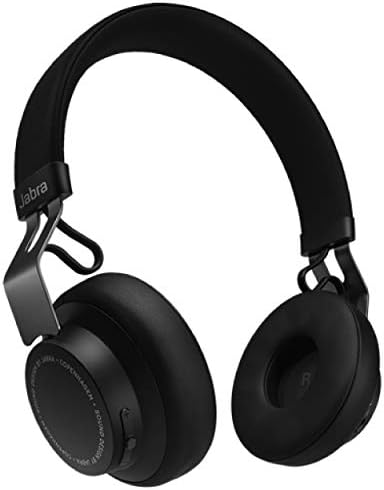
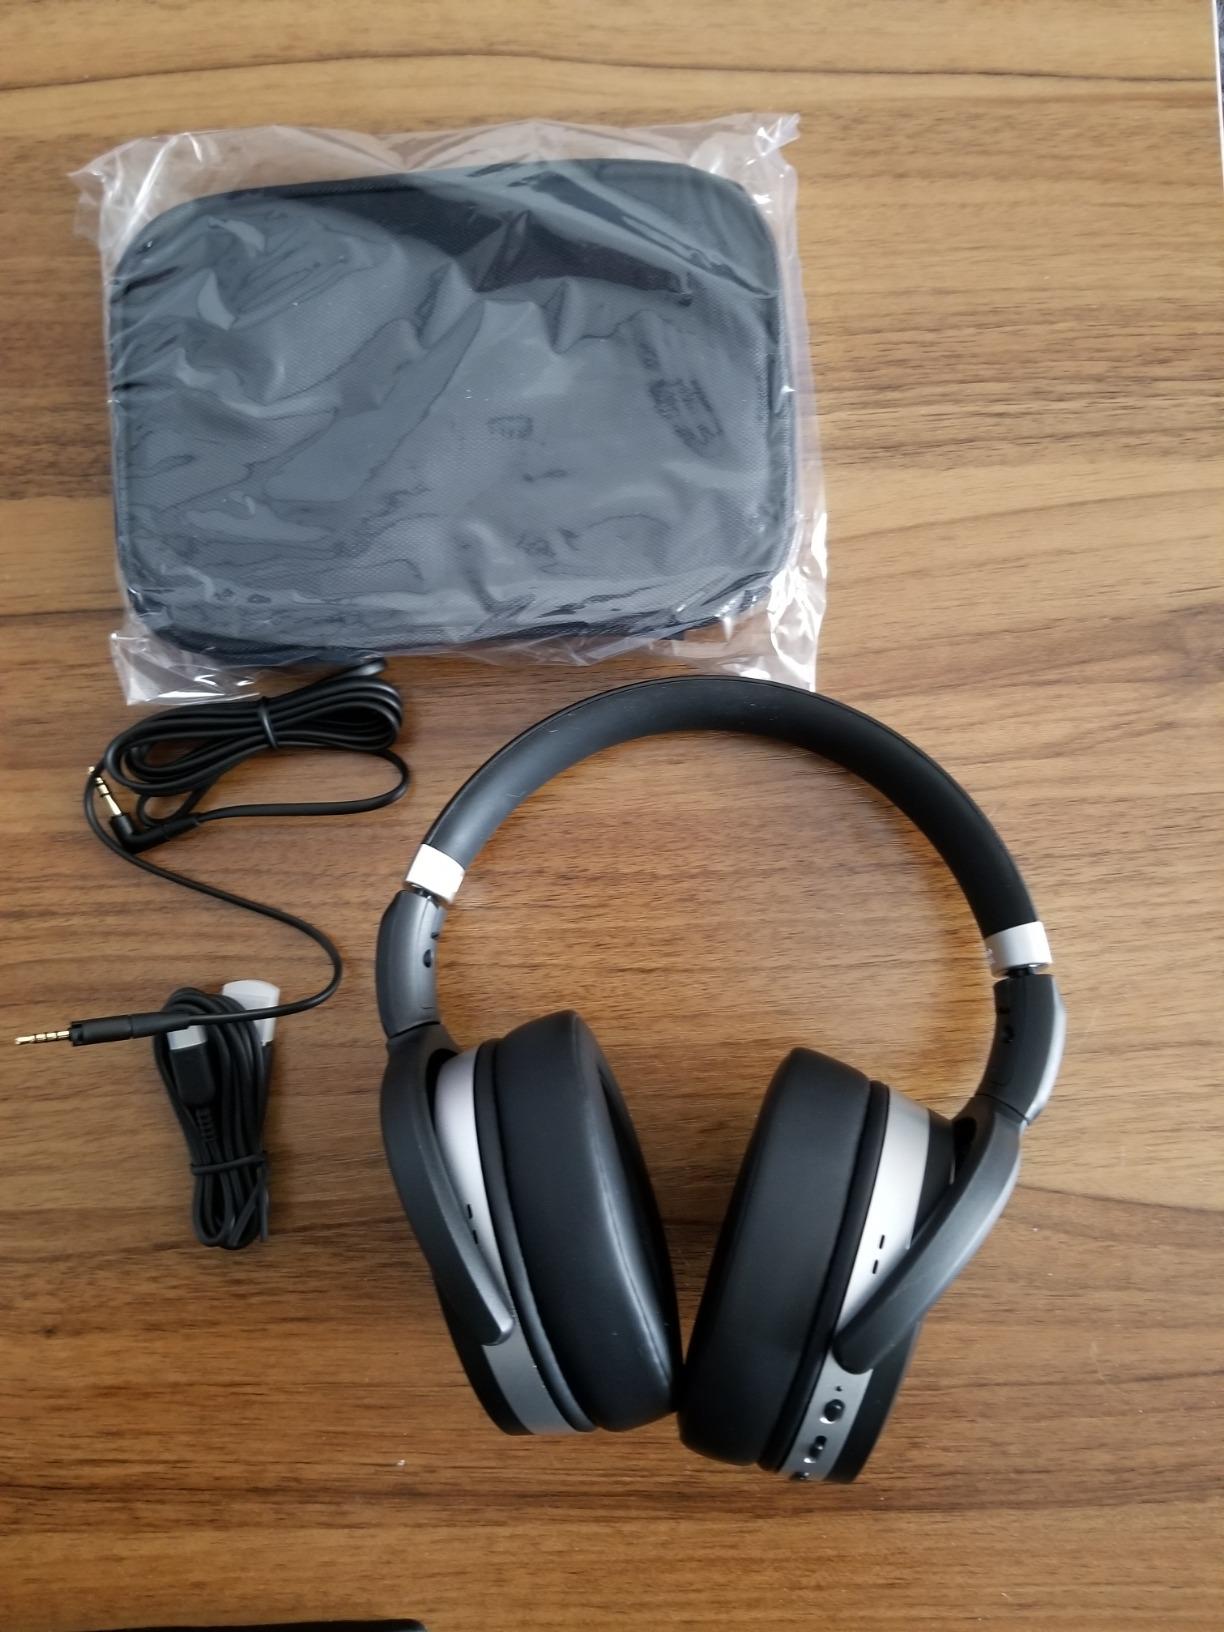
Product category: headphones
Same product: no